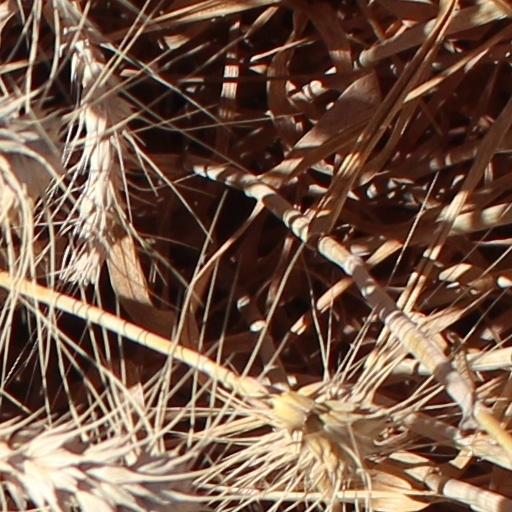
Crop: wheat